Dunster

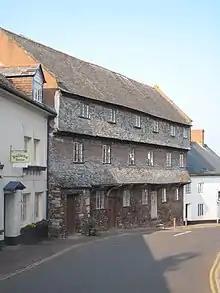
The Nunnery

The manors of Alcombe, Stanton (or Staunton), and Avill were also mentioned as settlements in the 1086 Domesday Book.